Táchira

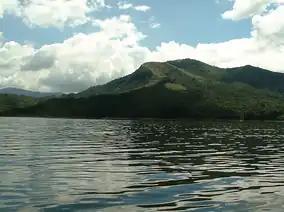
Tapo Caparo National park

Possible origins have been identified for the word Táchira, so one hypothesis states that the word is an indigenous word - based on Chibcha dialects - composed of three particles: ta, "farm" (as a root), chi, "ours, which belongs to us" and the suffix rá, "element that expresses place, moment or position (...)" with respect to the future. Thus, it would mean approximately a term like: "The land that will be our inheritance" or "The land of our inheritance".